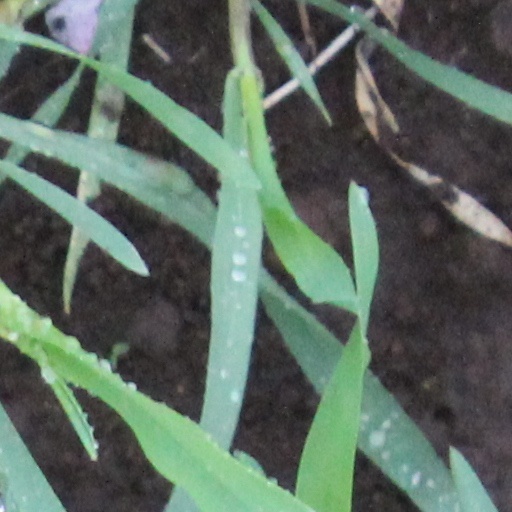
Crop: wheat